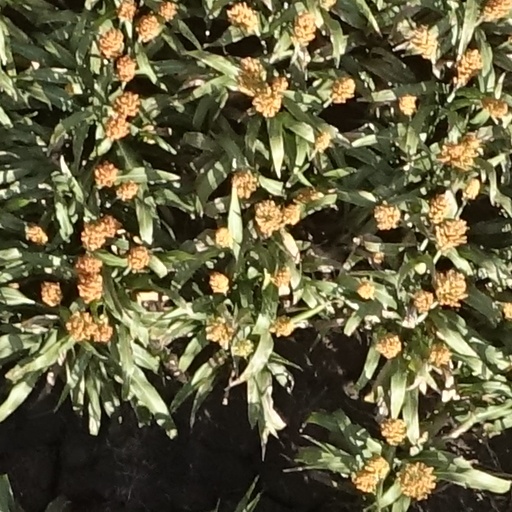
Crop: sorghum